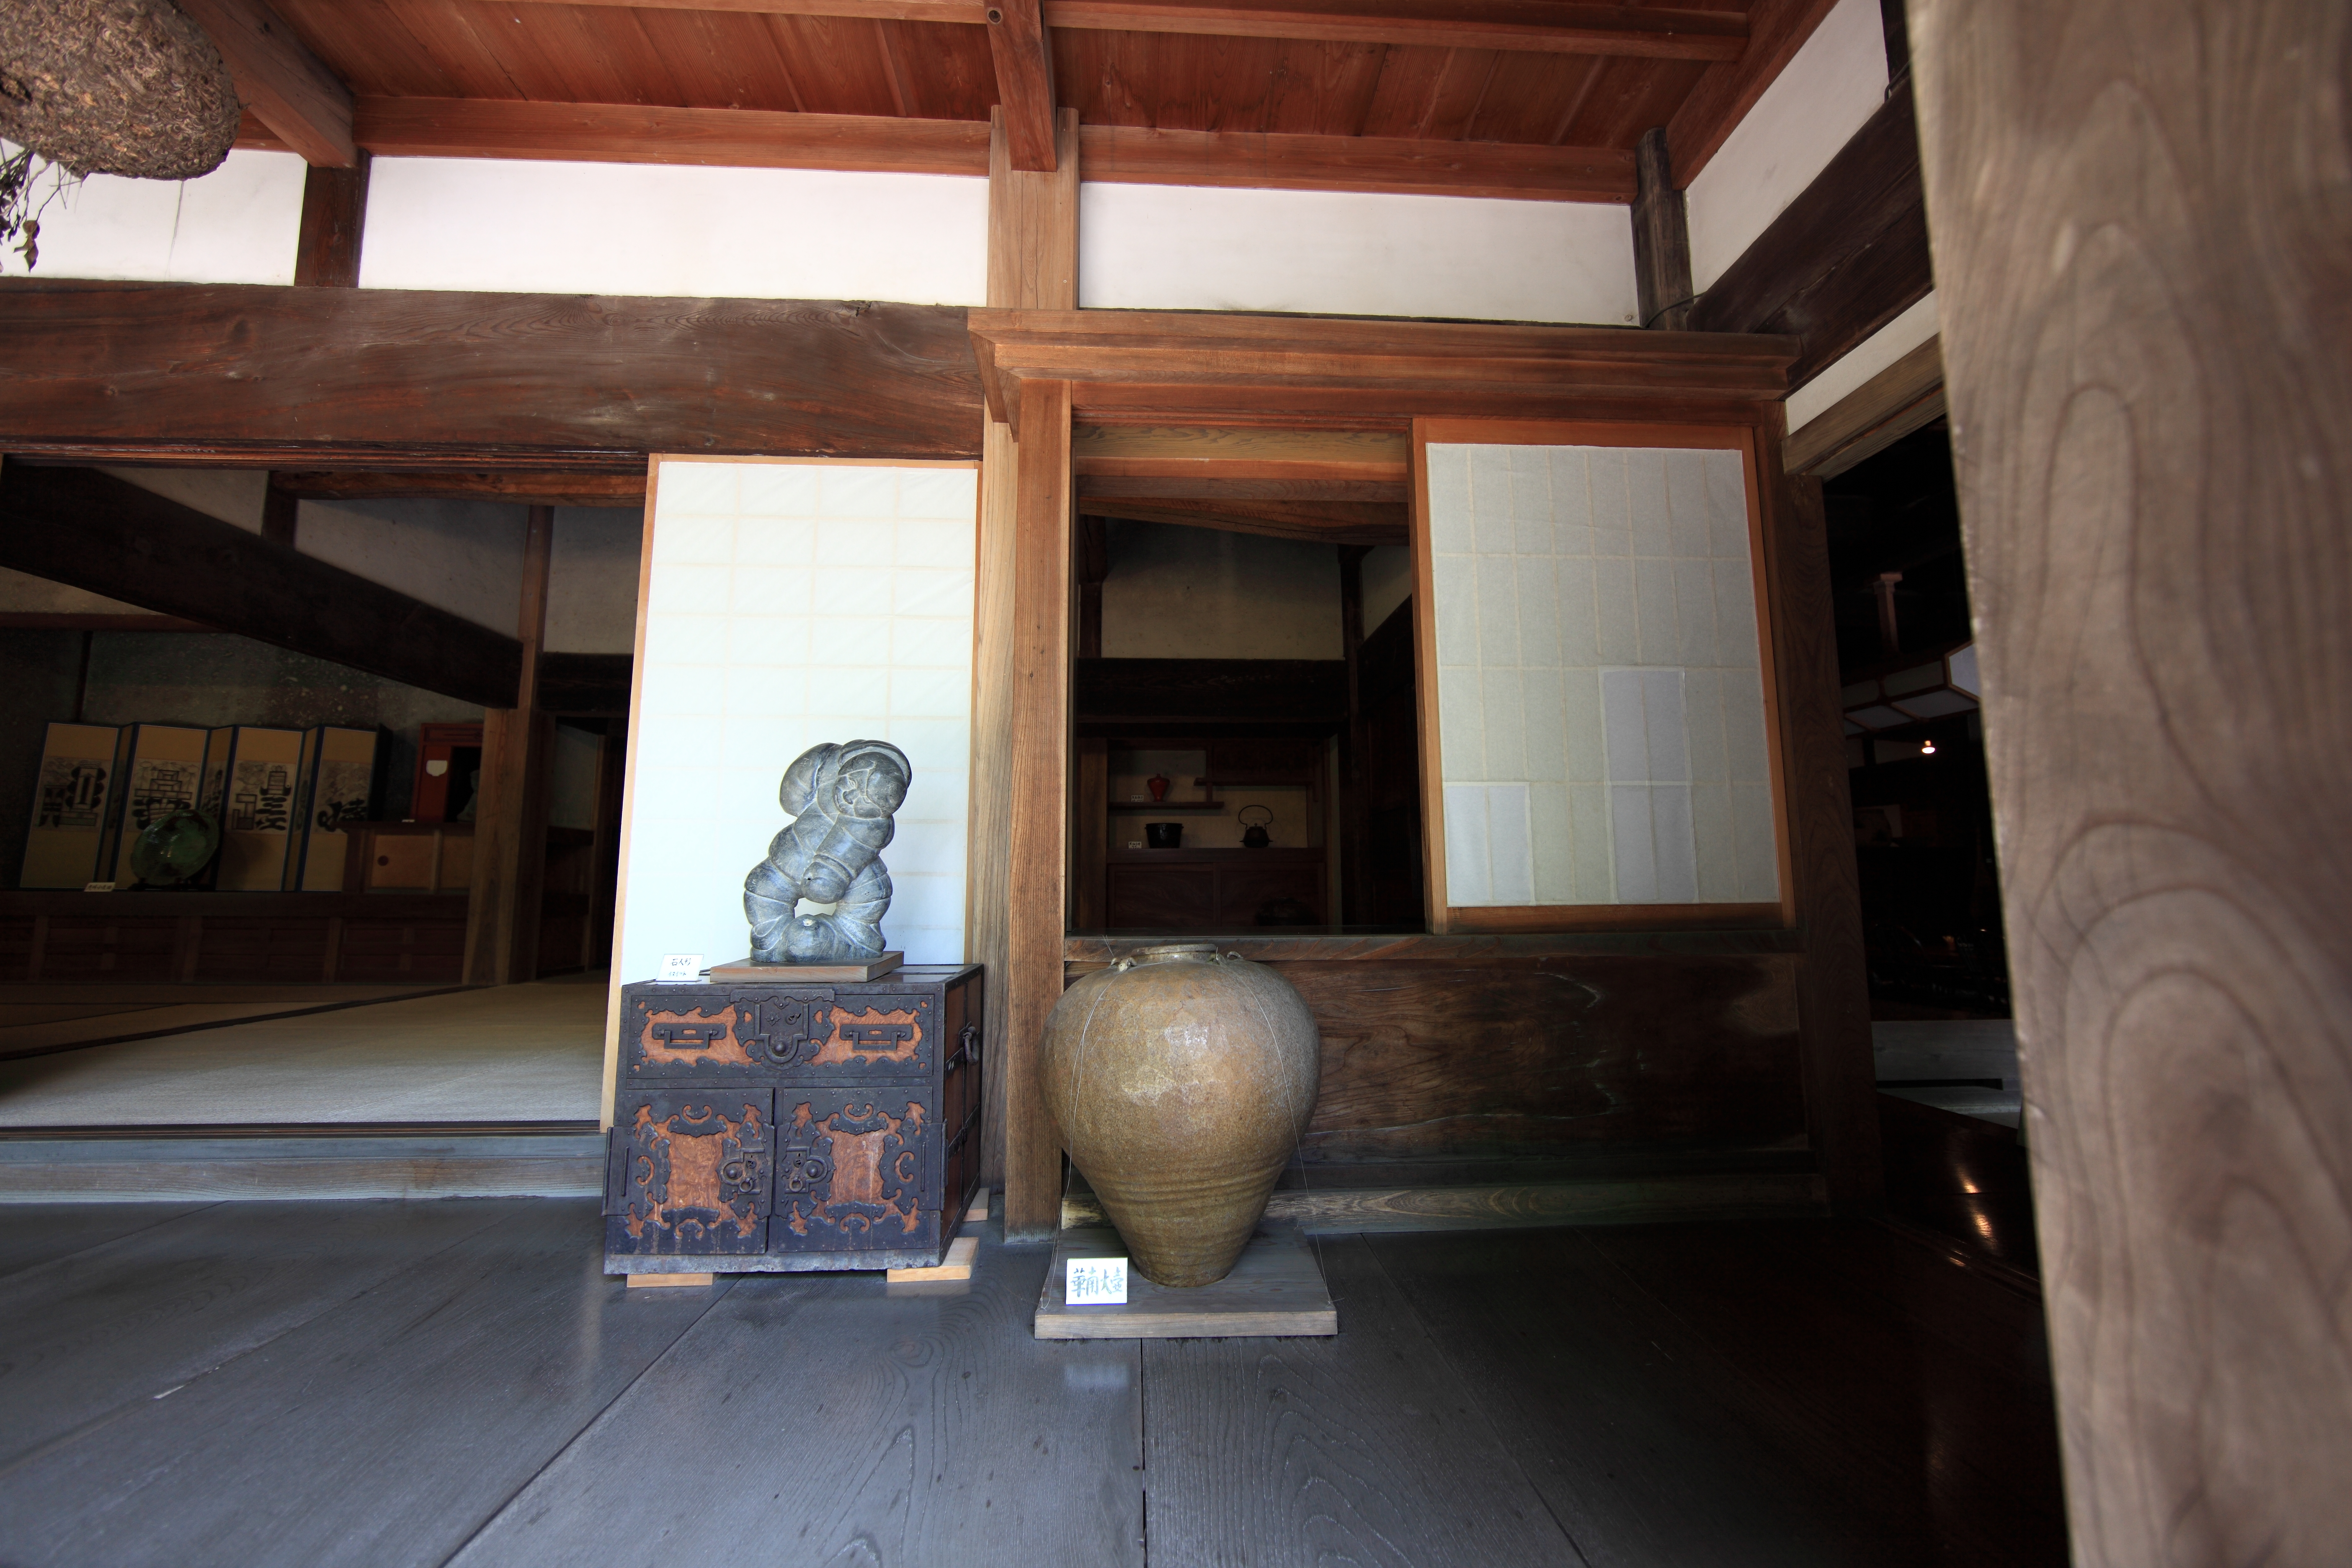
wood, house, floor, home, high, museum, cottage, property, living room, furniture, room, interior design, cool image, design, japanese, tochigi, 5d, style, hires, estate, markii, traditional, hi, res, resolution, sankokan, mashikomachi, hagagun